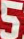
Number: 5